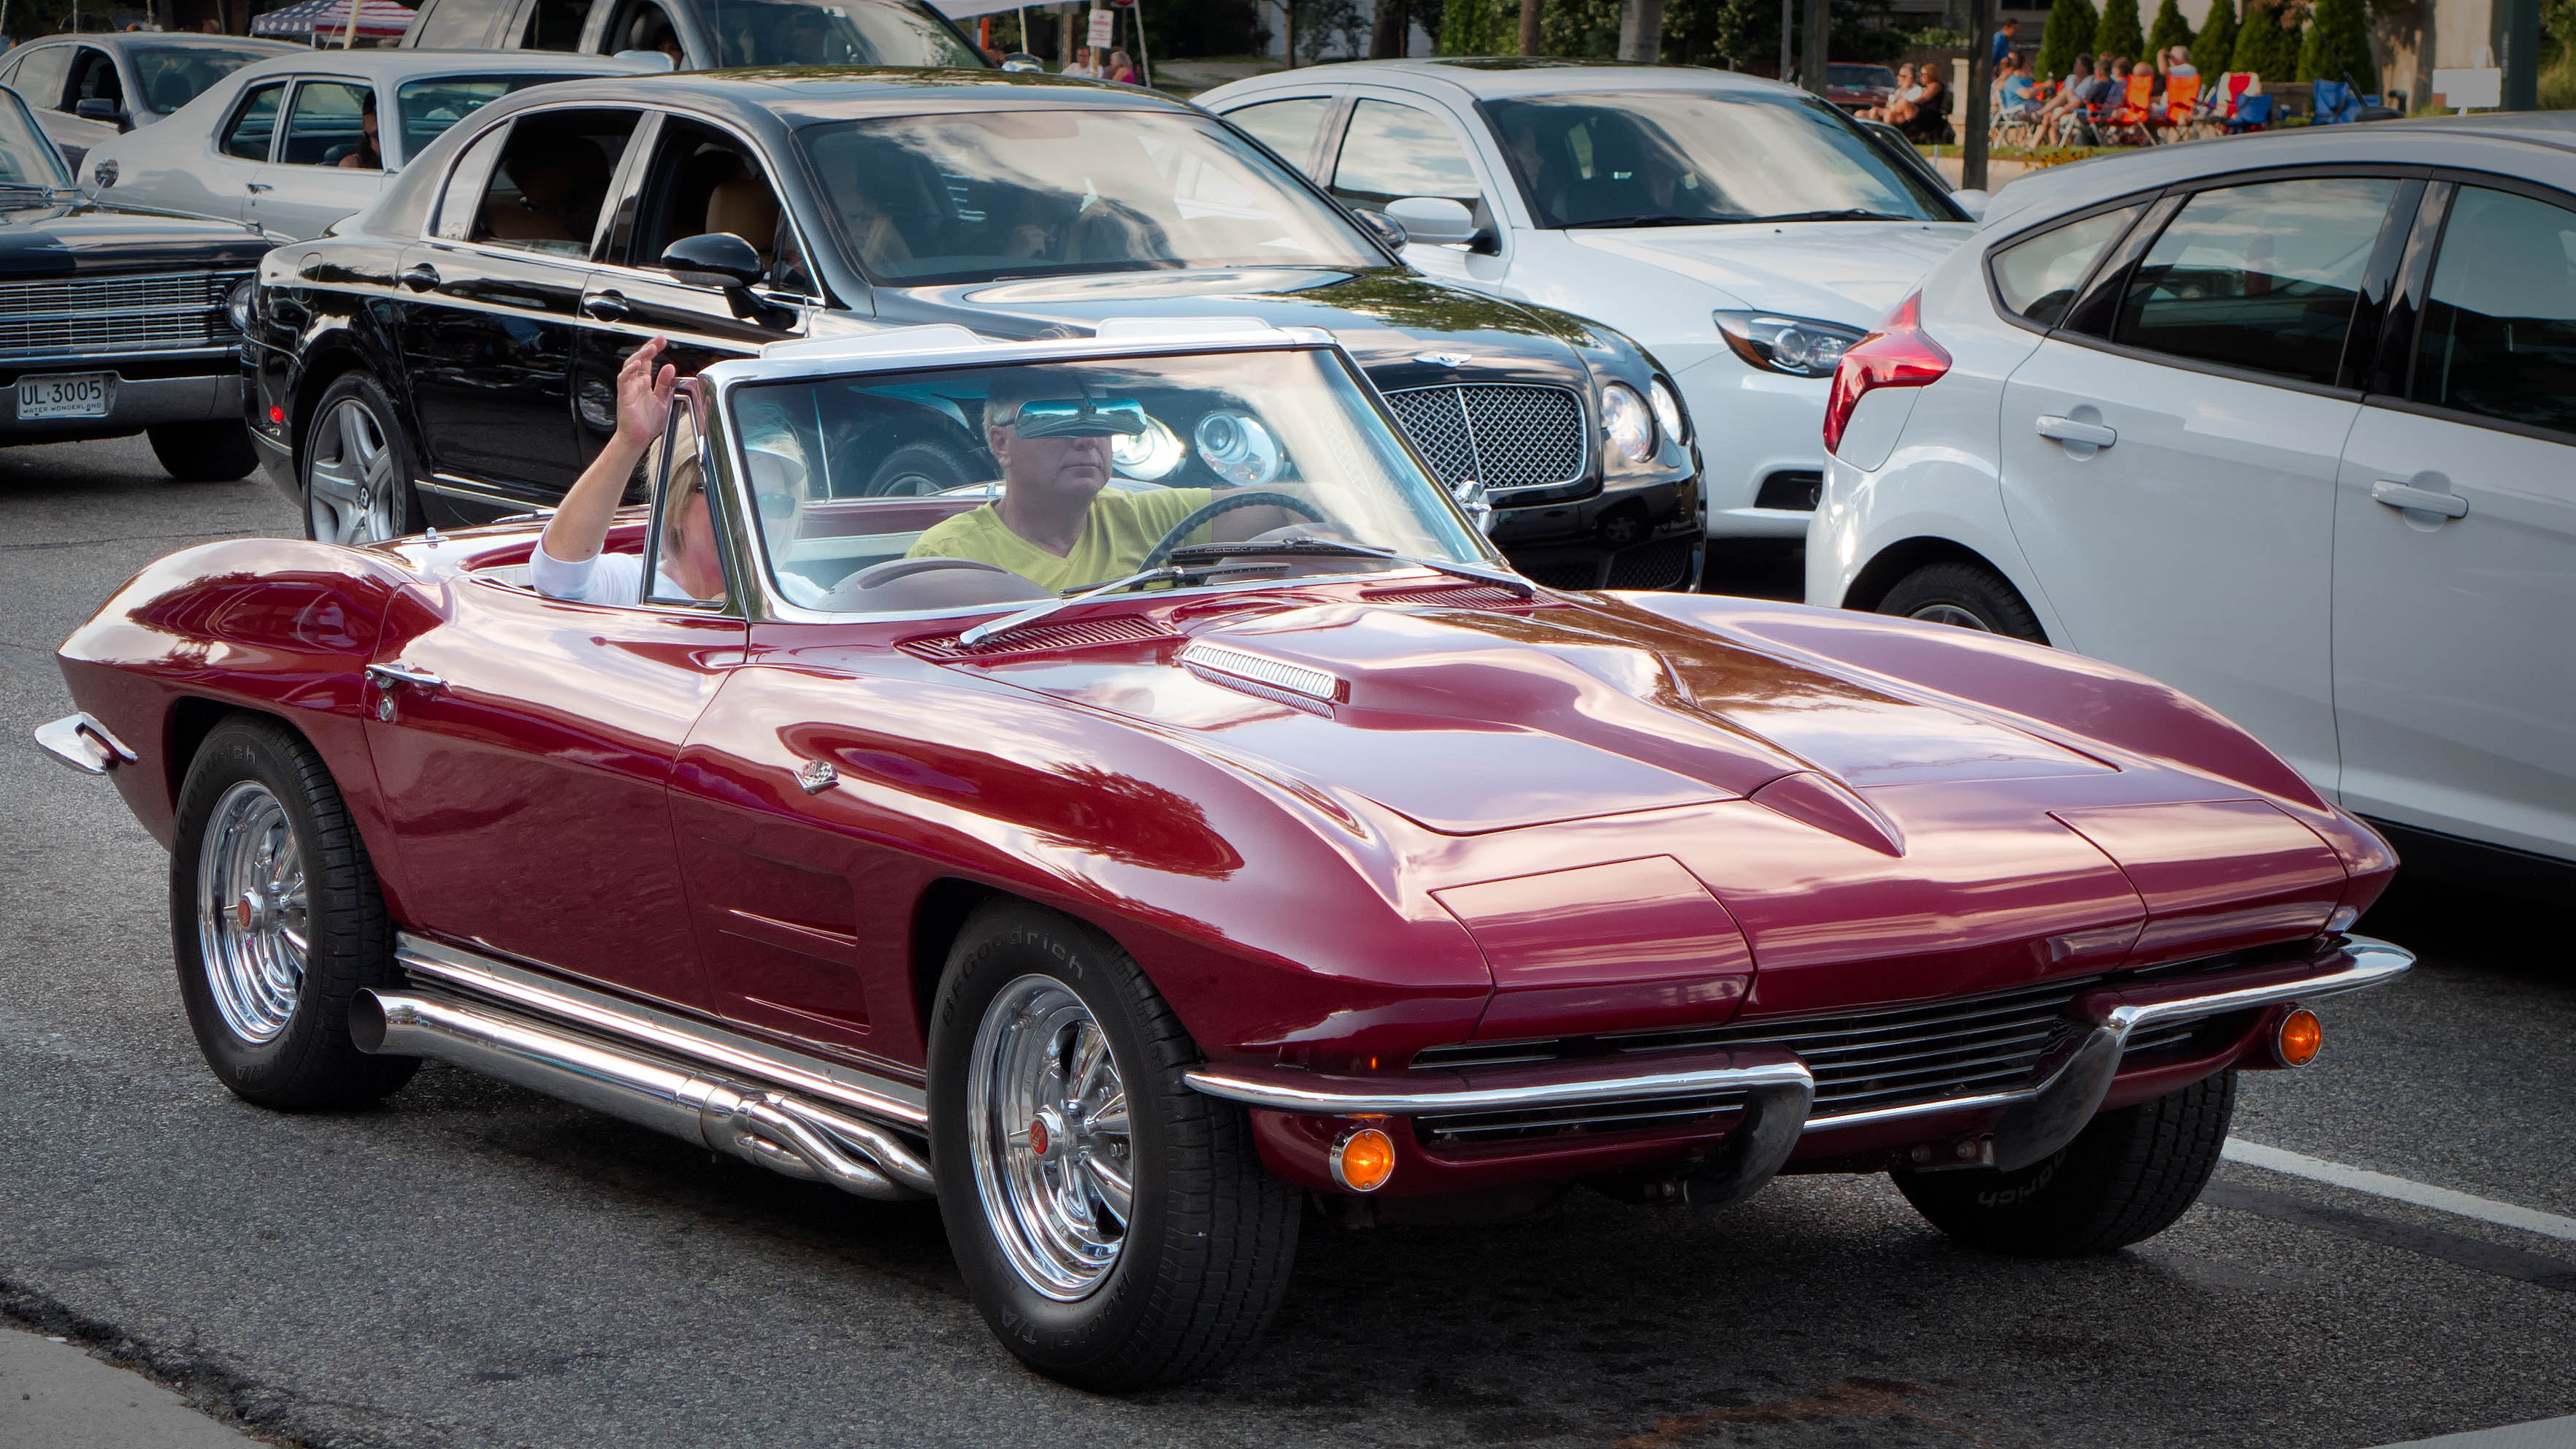
car, vehicle, sports car, muscle car, cruise, 2013, dream, woodward, michigan, chevrolet, convertible, lumix, panasonic, dmc, lx7, panasoniclumixdmclx7, 1964, corvette, antique car, land vehicle, automobile make, automotive exterior, compact car, automotive design, performance car